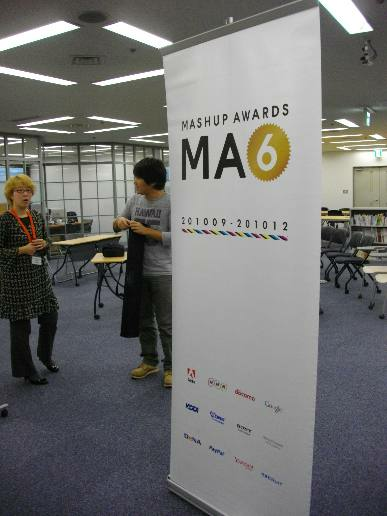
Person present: Yes